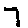
Label: 7